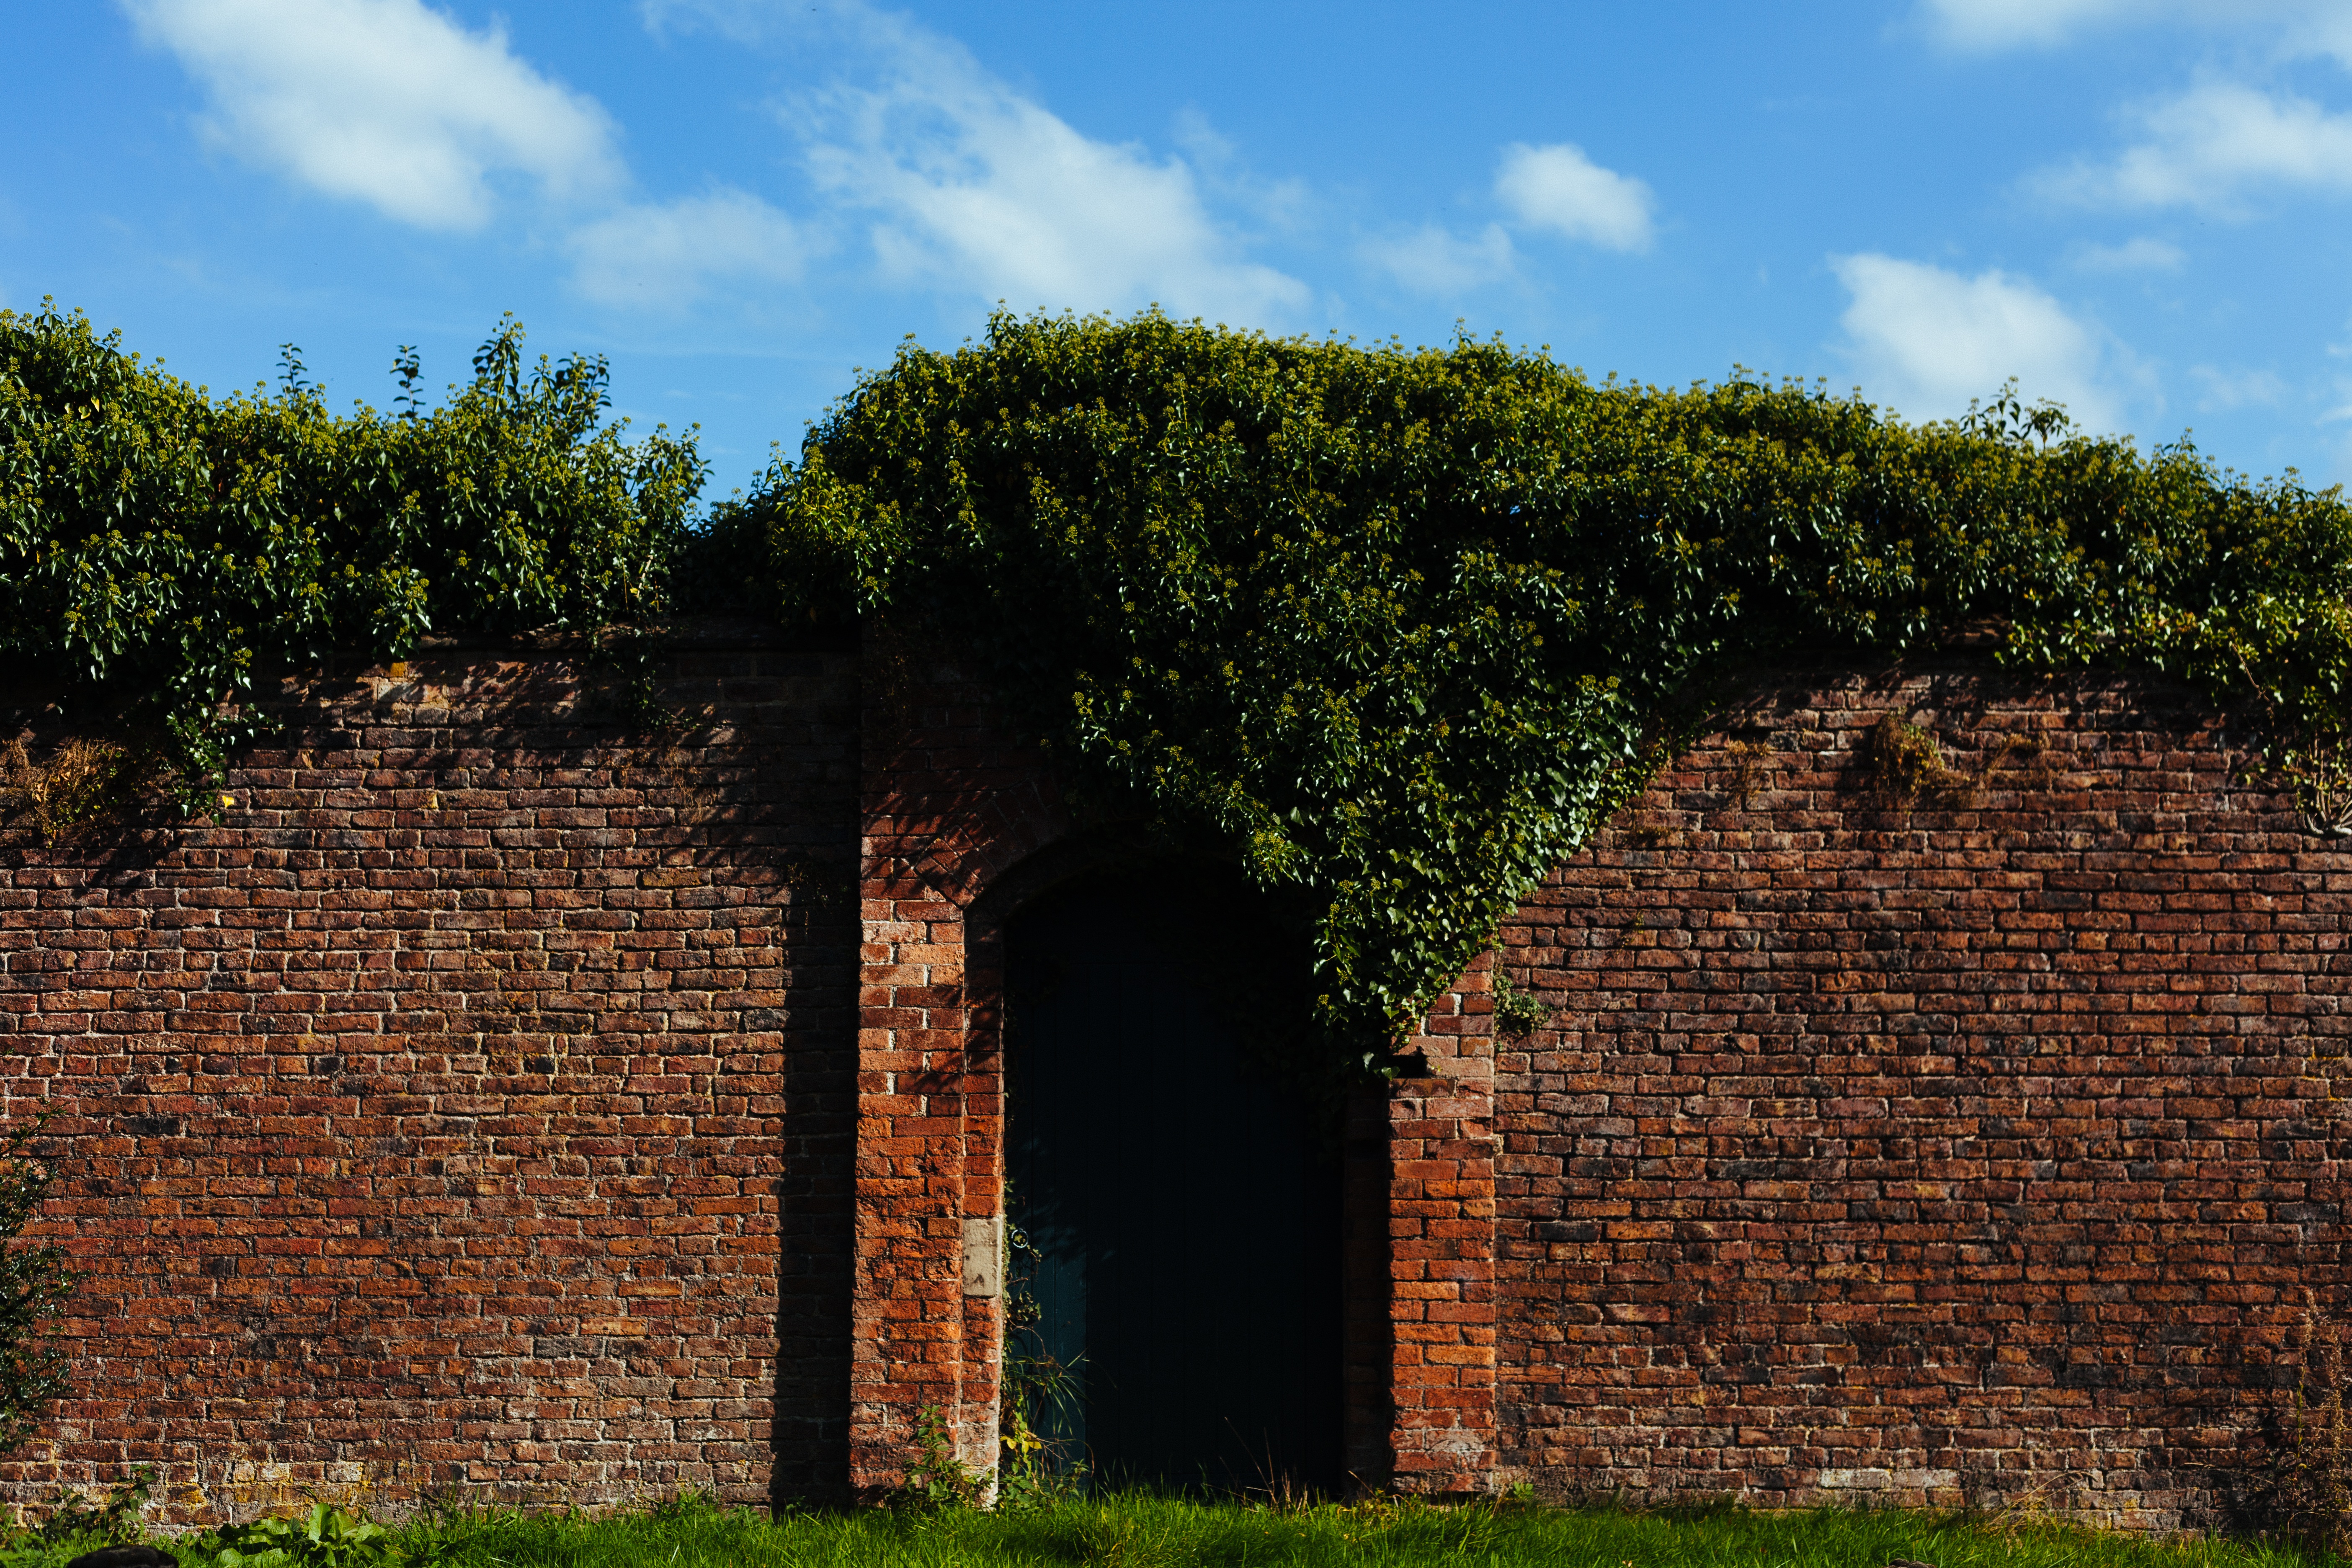
tree, grass, rock, hill, building, wall, village, green, fortification, garden, brick, trees, ruins, estate, rural area, archaeological site, ancient history